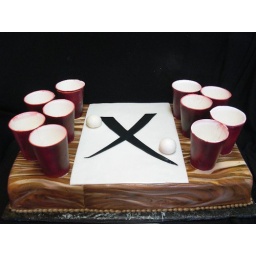
beer pong table cake in las vegas